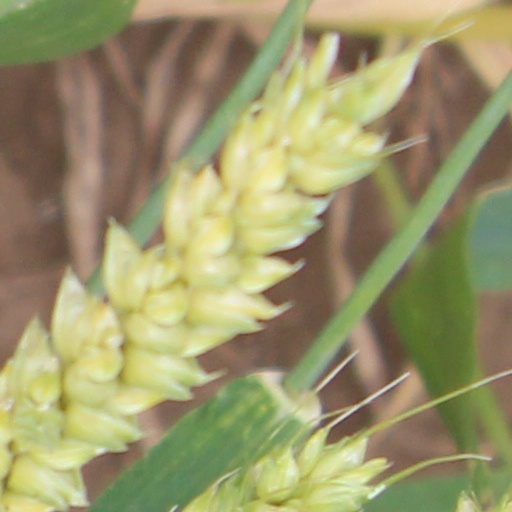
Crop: wheat